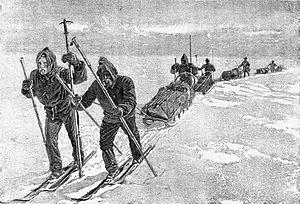
Fridtjof Wedel-Jarlsberg Nansen, né le 10 octobre 1861 à Store Frøen près de Christiania en Norvège et mort le 3 mai 1930 dans sa propriété de Polhøgda à Lysaker dans la commune de Bærum, est un explorateur polaire, scientifique, homme d'État et diplomate norvégien.